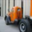
Label: truck